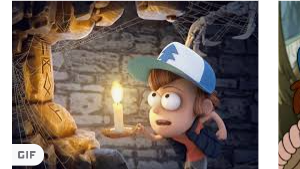
Portrait style: Cartoon Portrait